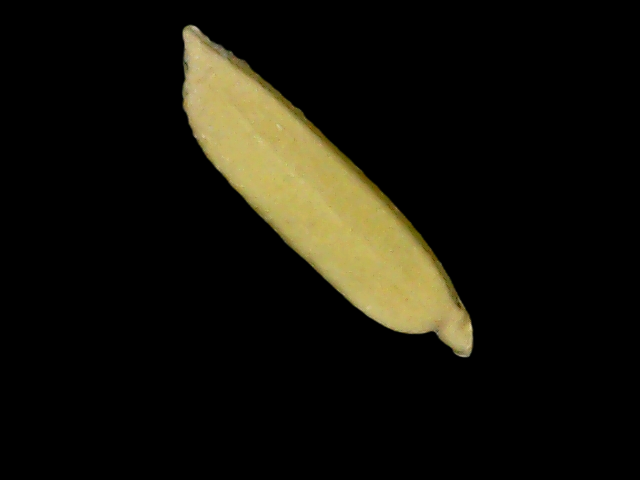
Rice variety: Bd85